Maurice Couve de Murville

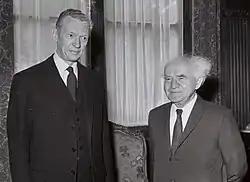
Foreign Minister Maurice Couve de Murville receiving David Ben-Gurion at Quai d'Orsay, June 1960

Jacques-Maurice Couve de Murville (24 January 1907 – 24 December 1999) was a French diplomat and politician who was Minister of Foreign Affairs from 1958 to 1968 and Prime Minister from 1968 to 1969 under the presidency of General de Gaulle. As foreign minister he played the leading role in the critical Franco-German treaty of cooperation in 1963, he laid the foundation for the Paris-Bonn axis that was central in building a united Europe.